American Airlines

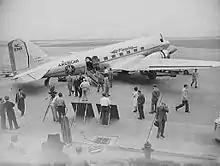
DC-3 "Flagship" American's chief aircraft type during the World War II period

American Airlines was started in 1930 as a union of more than eighty small airlines. The two organizations from which American Airlines originated were Robertson Aircraft Corporation and Colonial Air Transport. The former was first created in Missouri in 1921, with both being merged in 1929 into holding company The Aviation Corporation. This, in turn, was made in 1930 into an operating company and rebranded as American Airways. In 1934, when new laws and attrition of mail contracts forced many airlines to reorganize, the corporation redid its routes into a connected system and was renamed American Airlines. The airline fully developed its international business between 1970 and 2000. It purchased Trans World Airlines in 2001.